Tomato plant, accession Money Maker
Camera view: horizontal (90 deg, fisheye); turntable rotation: 90 degrees
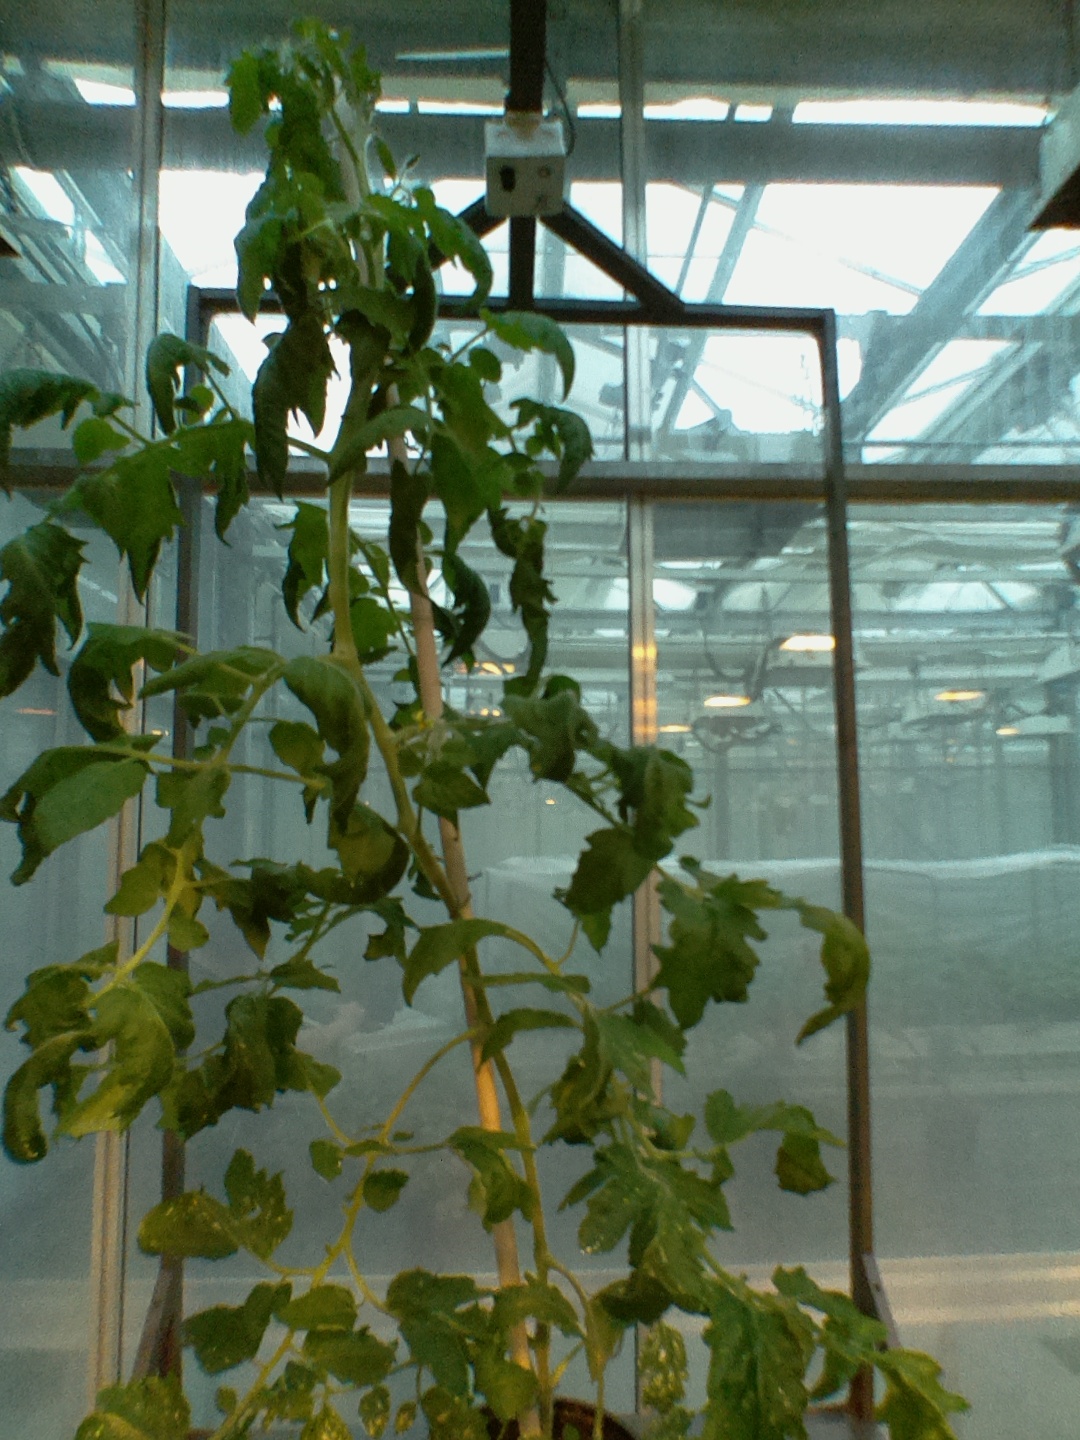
BBCH growth stage 70: Fruits at the main stem or branches visibles